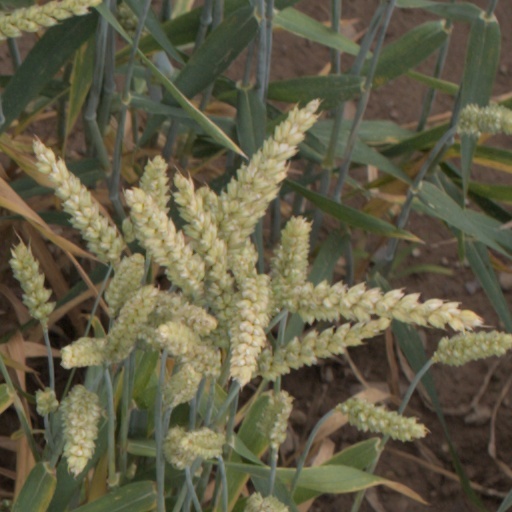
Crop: wheat